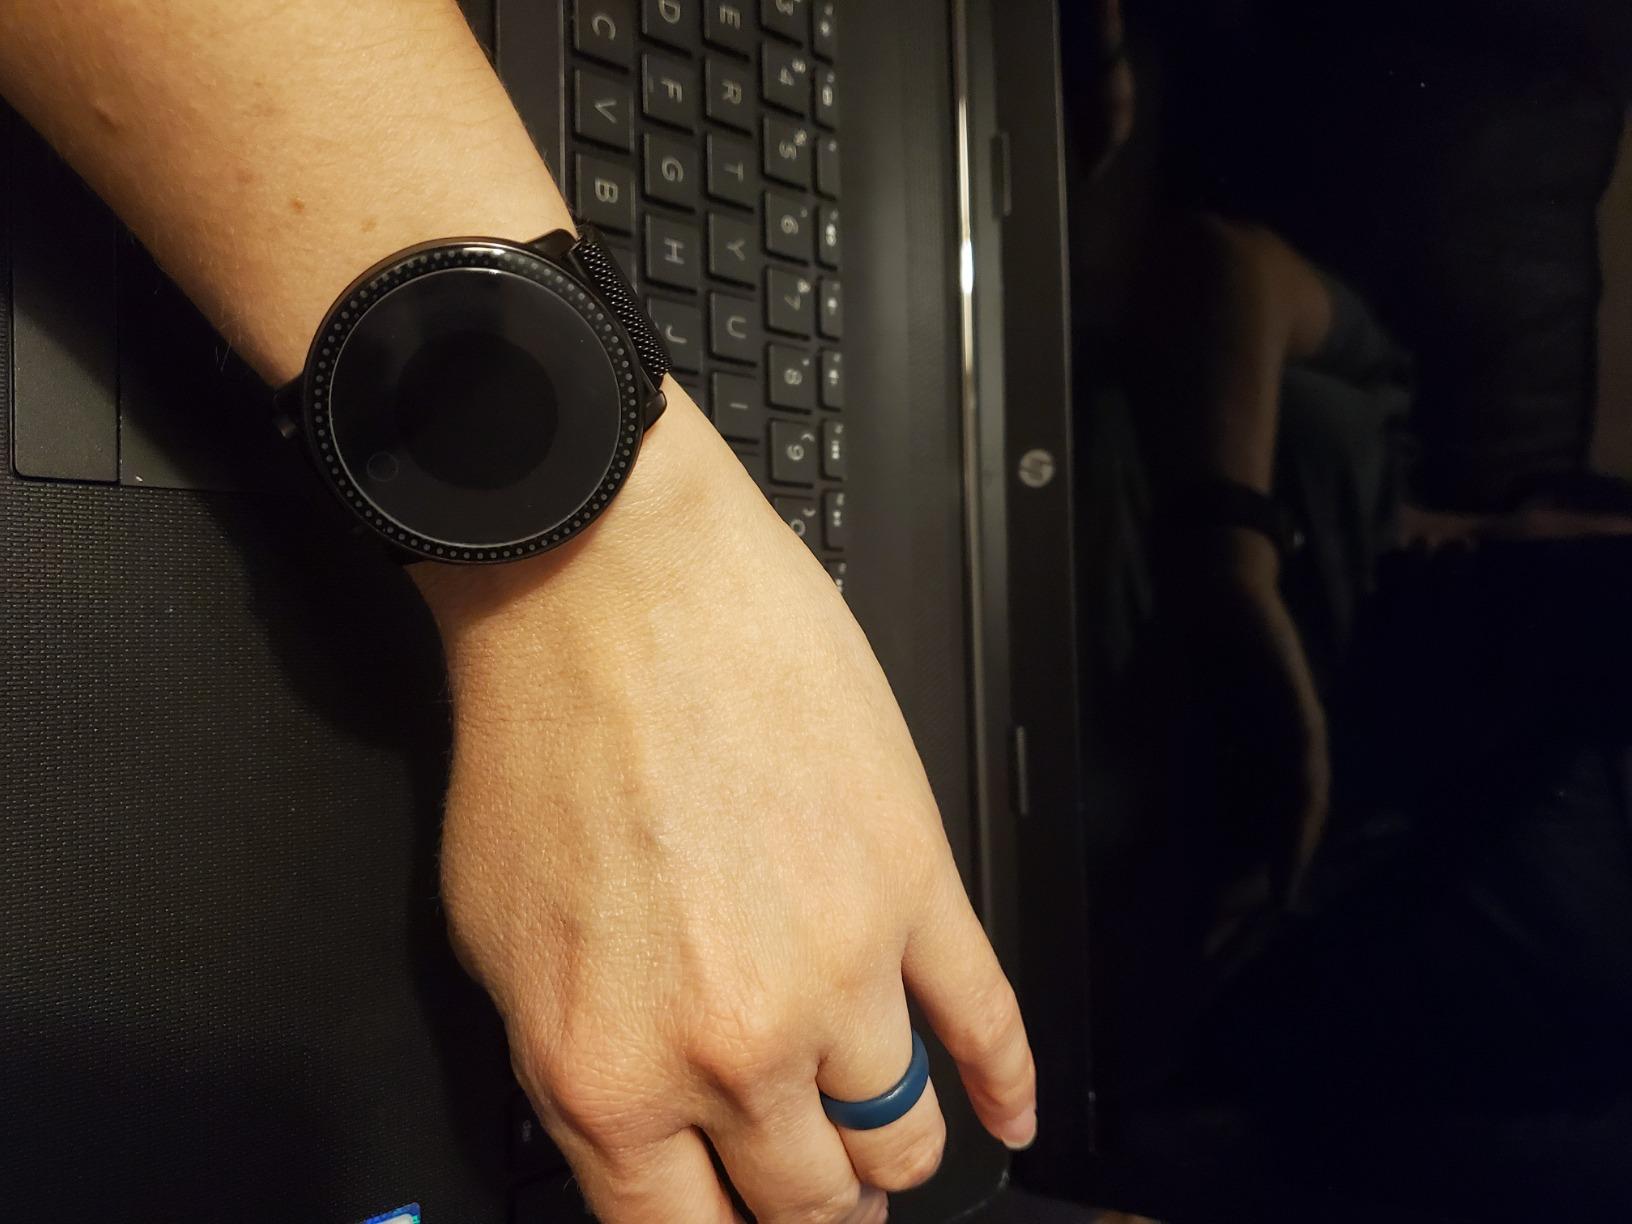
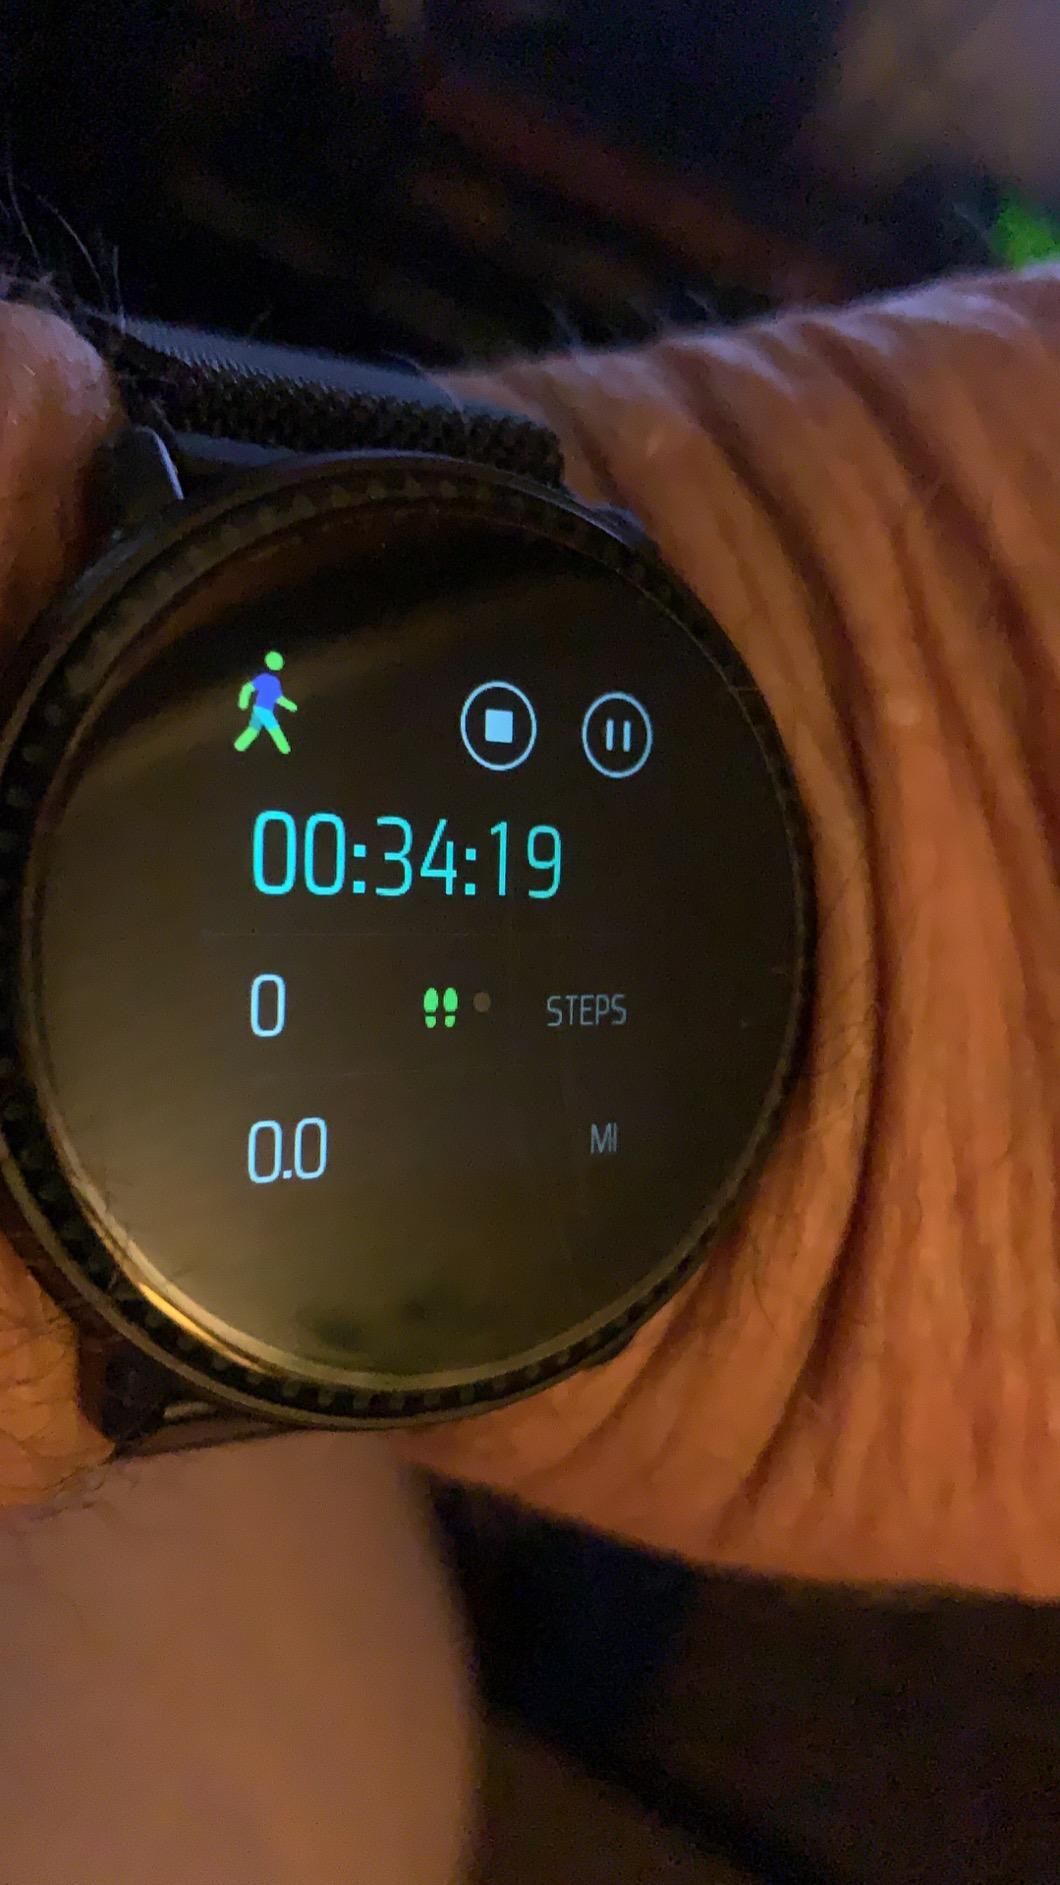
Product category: smartwatch
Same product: yes